Paul Ponomaryov

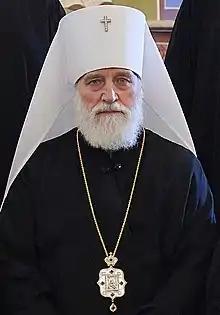
Metropolitan Paul

Metropolitan Paul (secular name Georgiy Vasilevich Ponomaryov, ; born 19 February 1951 in Karaganda) was the Metropolitan of Minsk and Slutsk, the Patriarchal Exarch of All Belarus and the leader of the Belarusian Orthodox Church (an Semi-Autonomous part of the Russian Orthodox Church) from December 2011 to August 2020. On August 26, 2020 by decision of the Holy Synod of Bishops of the Russian Orthodox Church and at the request of Metropolitan Paul, Metropolitan Paul was released from his duties as Metropolitan of Minsk and Slutsk and Patriarchal Exarch of Belarus. Metropolitan Paul was assigned to the Krasnodar and Kuban Diocese of the Russian Orthodox Church effective August 26, 2020.